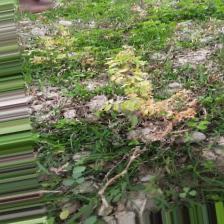
Label: Ascochyta blight